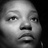
Emotion: neutral